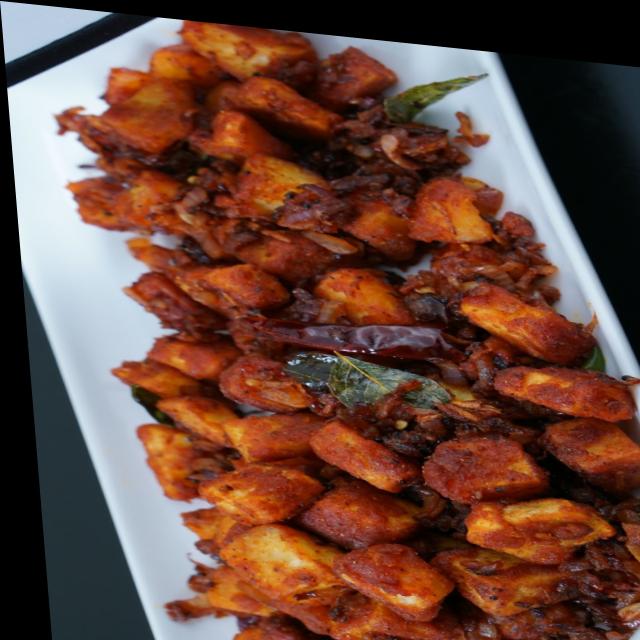
Dish: aloo_masala